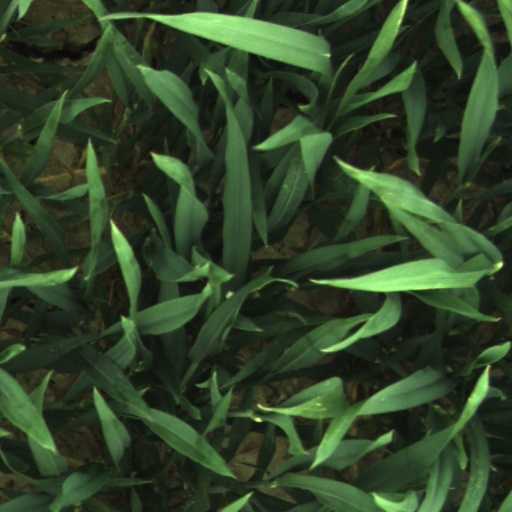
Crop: wheat